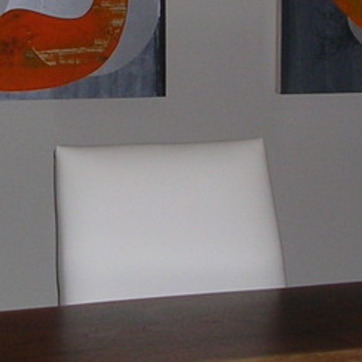
Material: leather